The Phenix City Story

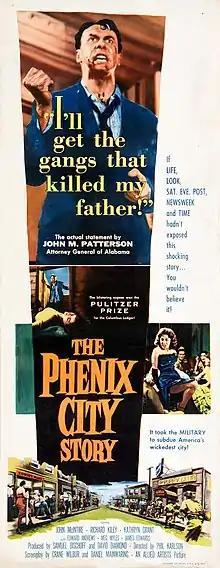
Theatrical release poster

The Phenix City Story is a 1955 American crime film noir directed by Phil Karlson for Allied Artists, written by Daniel Mainwaring and Crane Wilbur and starring John McIntire, Richard Kiley, and Kathryn Grant. It dramatizes the 1954 assassination of attorney and politician Albert Patterson in Phenix City, Alabama, and the subsequent declaration of martial law.